Shahed drones

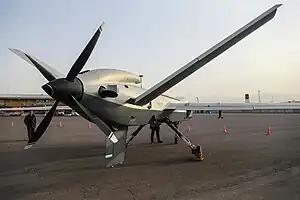

The HESA Shahed 136, or simply Shahed 136, known also as the Geran-2 in Russian service, is a loitering munition in the form of an autonomous pusher-prop UCAV. It is designed and manufactured by Iran Aircraft Manufacturing Industrial Company, or HESA, in association with Shahed Aviation Industries. Its first appearance was 13 September 2022, when photos of the remains of a drone used by Russian forces during the invasion of Ukraine were publicly released. The wings were inscribed with "M412 Герань-2" ("M412 Geran-2" in Russian) as a means of disguising the drone and concealing Iran's part in the invasion of Ukraine, but it was recognized by its wing design, and Geran-2 drones are considered by Ukraine and its Western allies to be redesignated Iranian-made Shahed 136 drones. Experts have estimated a Shahed 136 costs between to to make. A series of leaked emails and documents revealed Russia had purchased 6,000 Shahed 136s for each in 2023. Russia is reported to be manufacturing a version of the Shahed 136, and Ukraine was also planning to produce its own version.